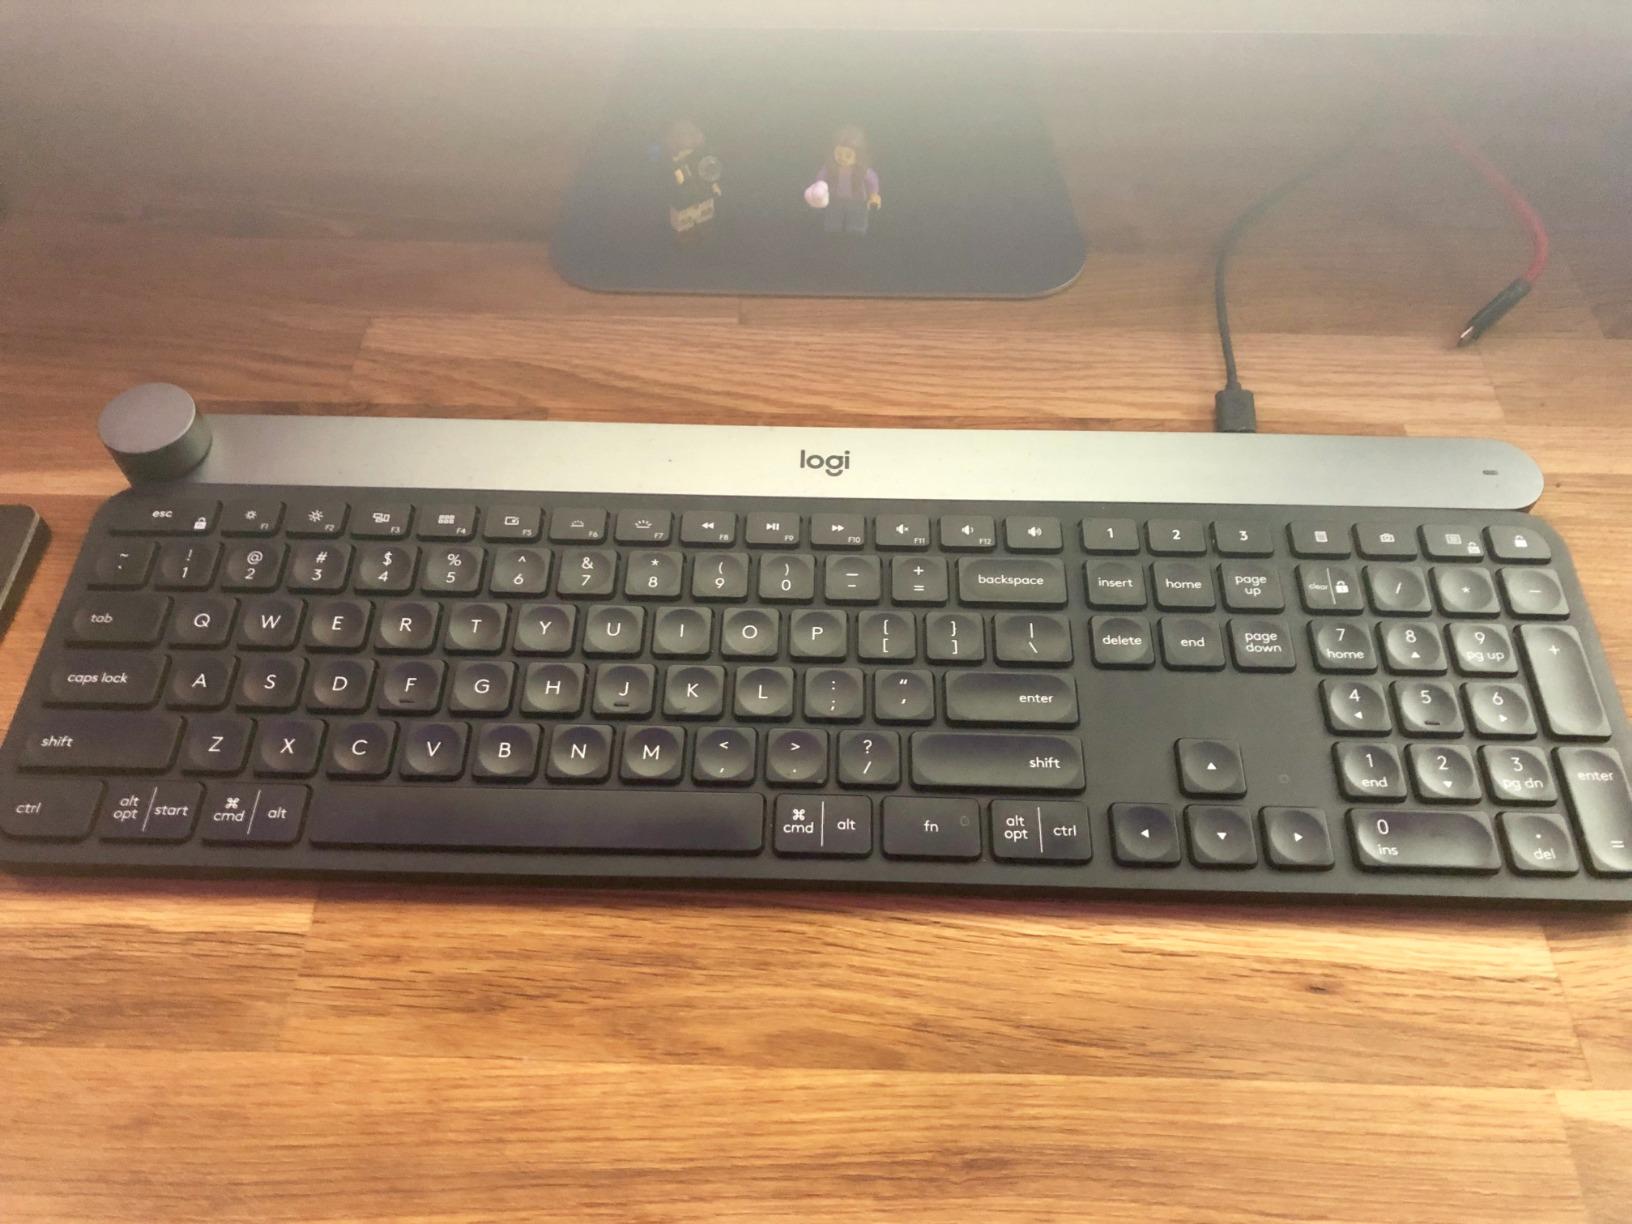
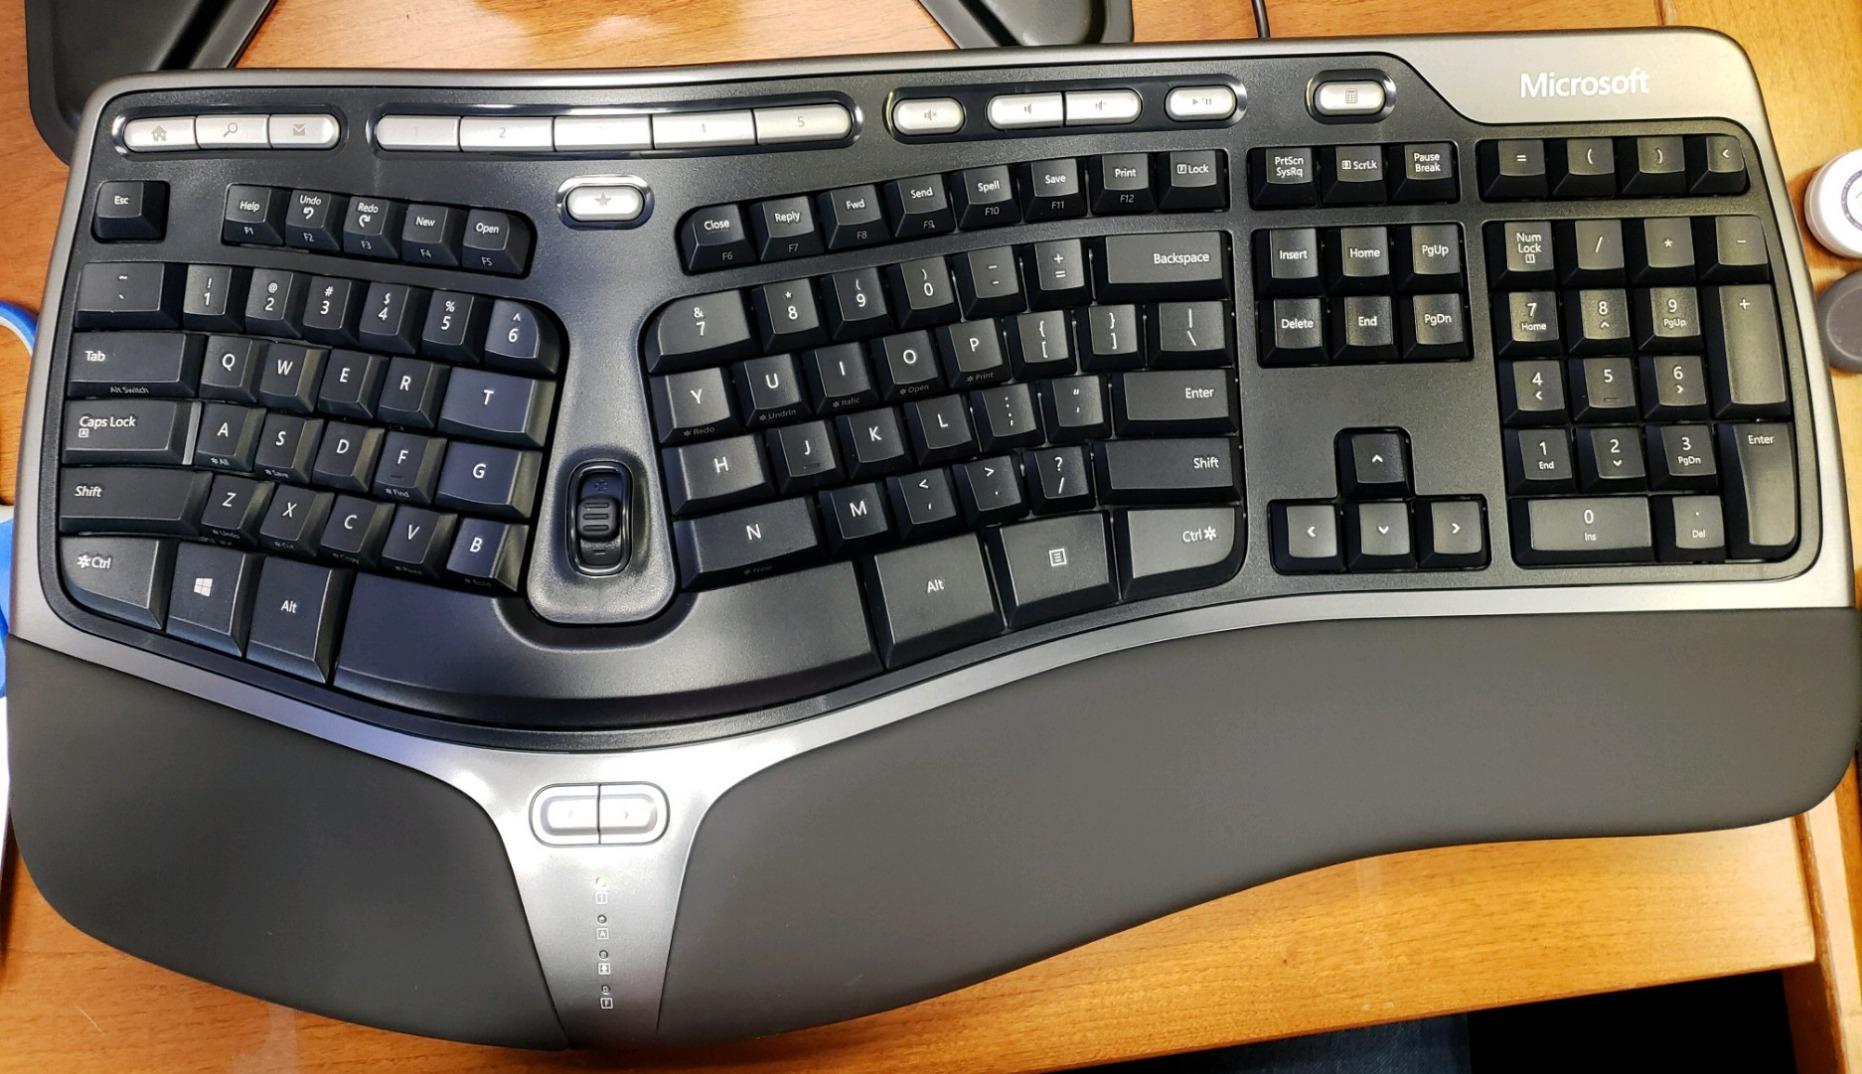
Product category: keyboard
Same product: no